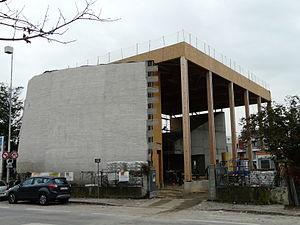
église Saint-Thomas en construction novembre 2011
L'église Saint-Thomas est un édifice religieux catholique français, situé à Vaulx-en-Velin dans la métropole de Lyon.
Vaulx-en-Velin, prononcé [voɑ̃vlɛ̃] ou [voɑ̃vəlɛ̃], est une commune française située dans la métropole de Lyon en région Auvergne-Rhône-Alpes. Située dans la banlieue est de Lyon, elle fait partie des communes dites de l'Est lyonnais, tout comme Bron ou Décines-Charpieu. Ses habitants sont appelés les Vaudais.